Mongol conquest of the Song dynasty

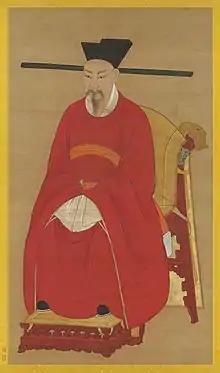
Emperor Lizong of Song

In the early spring of 1227, Genghis Khan ordered a small fraction of the army to advance into the Song Lizhou Circuit, in the name of attacking Jin and Western Xia. The five prefectures of Jie, Feng, Chen, He and Tianshui were ravaged. Then the Mongols moved southward and seized Wenzhou. In July, the Mongols returned to the north. Genghis Khan further realized that to destroy the Jin dynasty the Mongol army must make its way via the Song. The 1227 incident was the first armed conflict between the Mongols and the Song, but it was incidental to the Mongol conflict with the Jin.